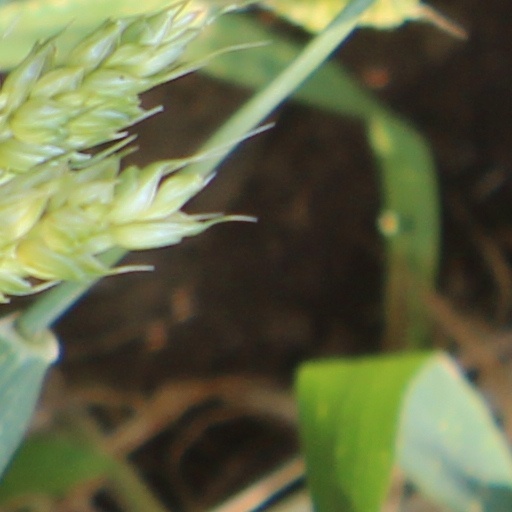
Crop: wheat